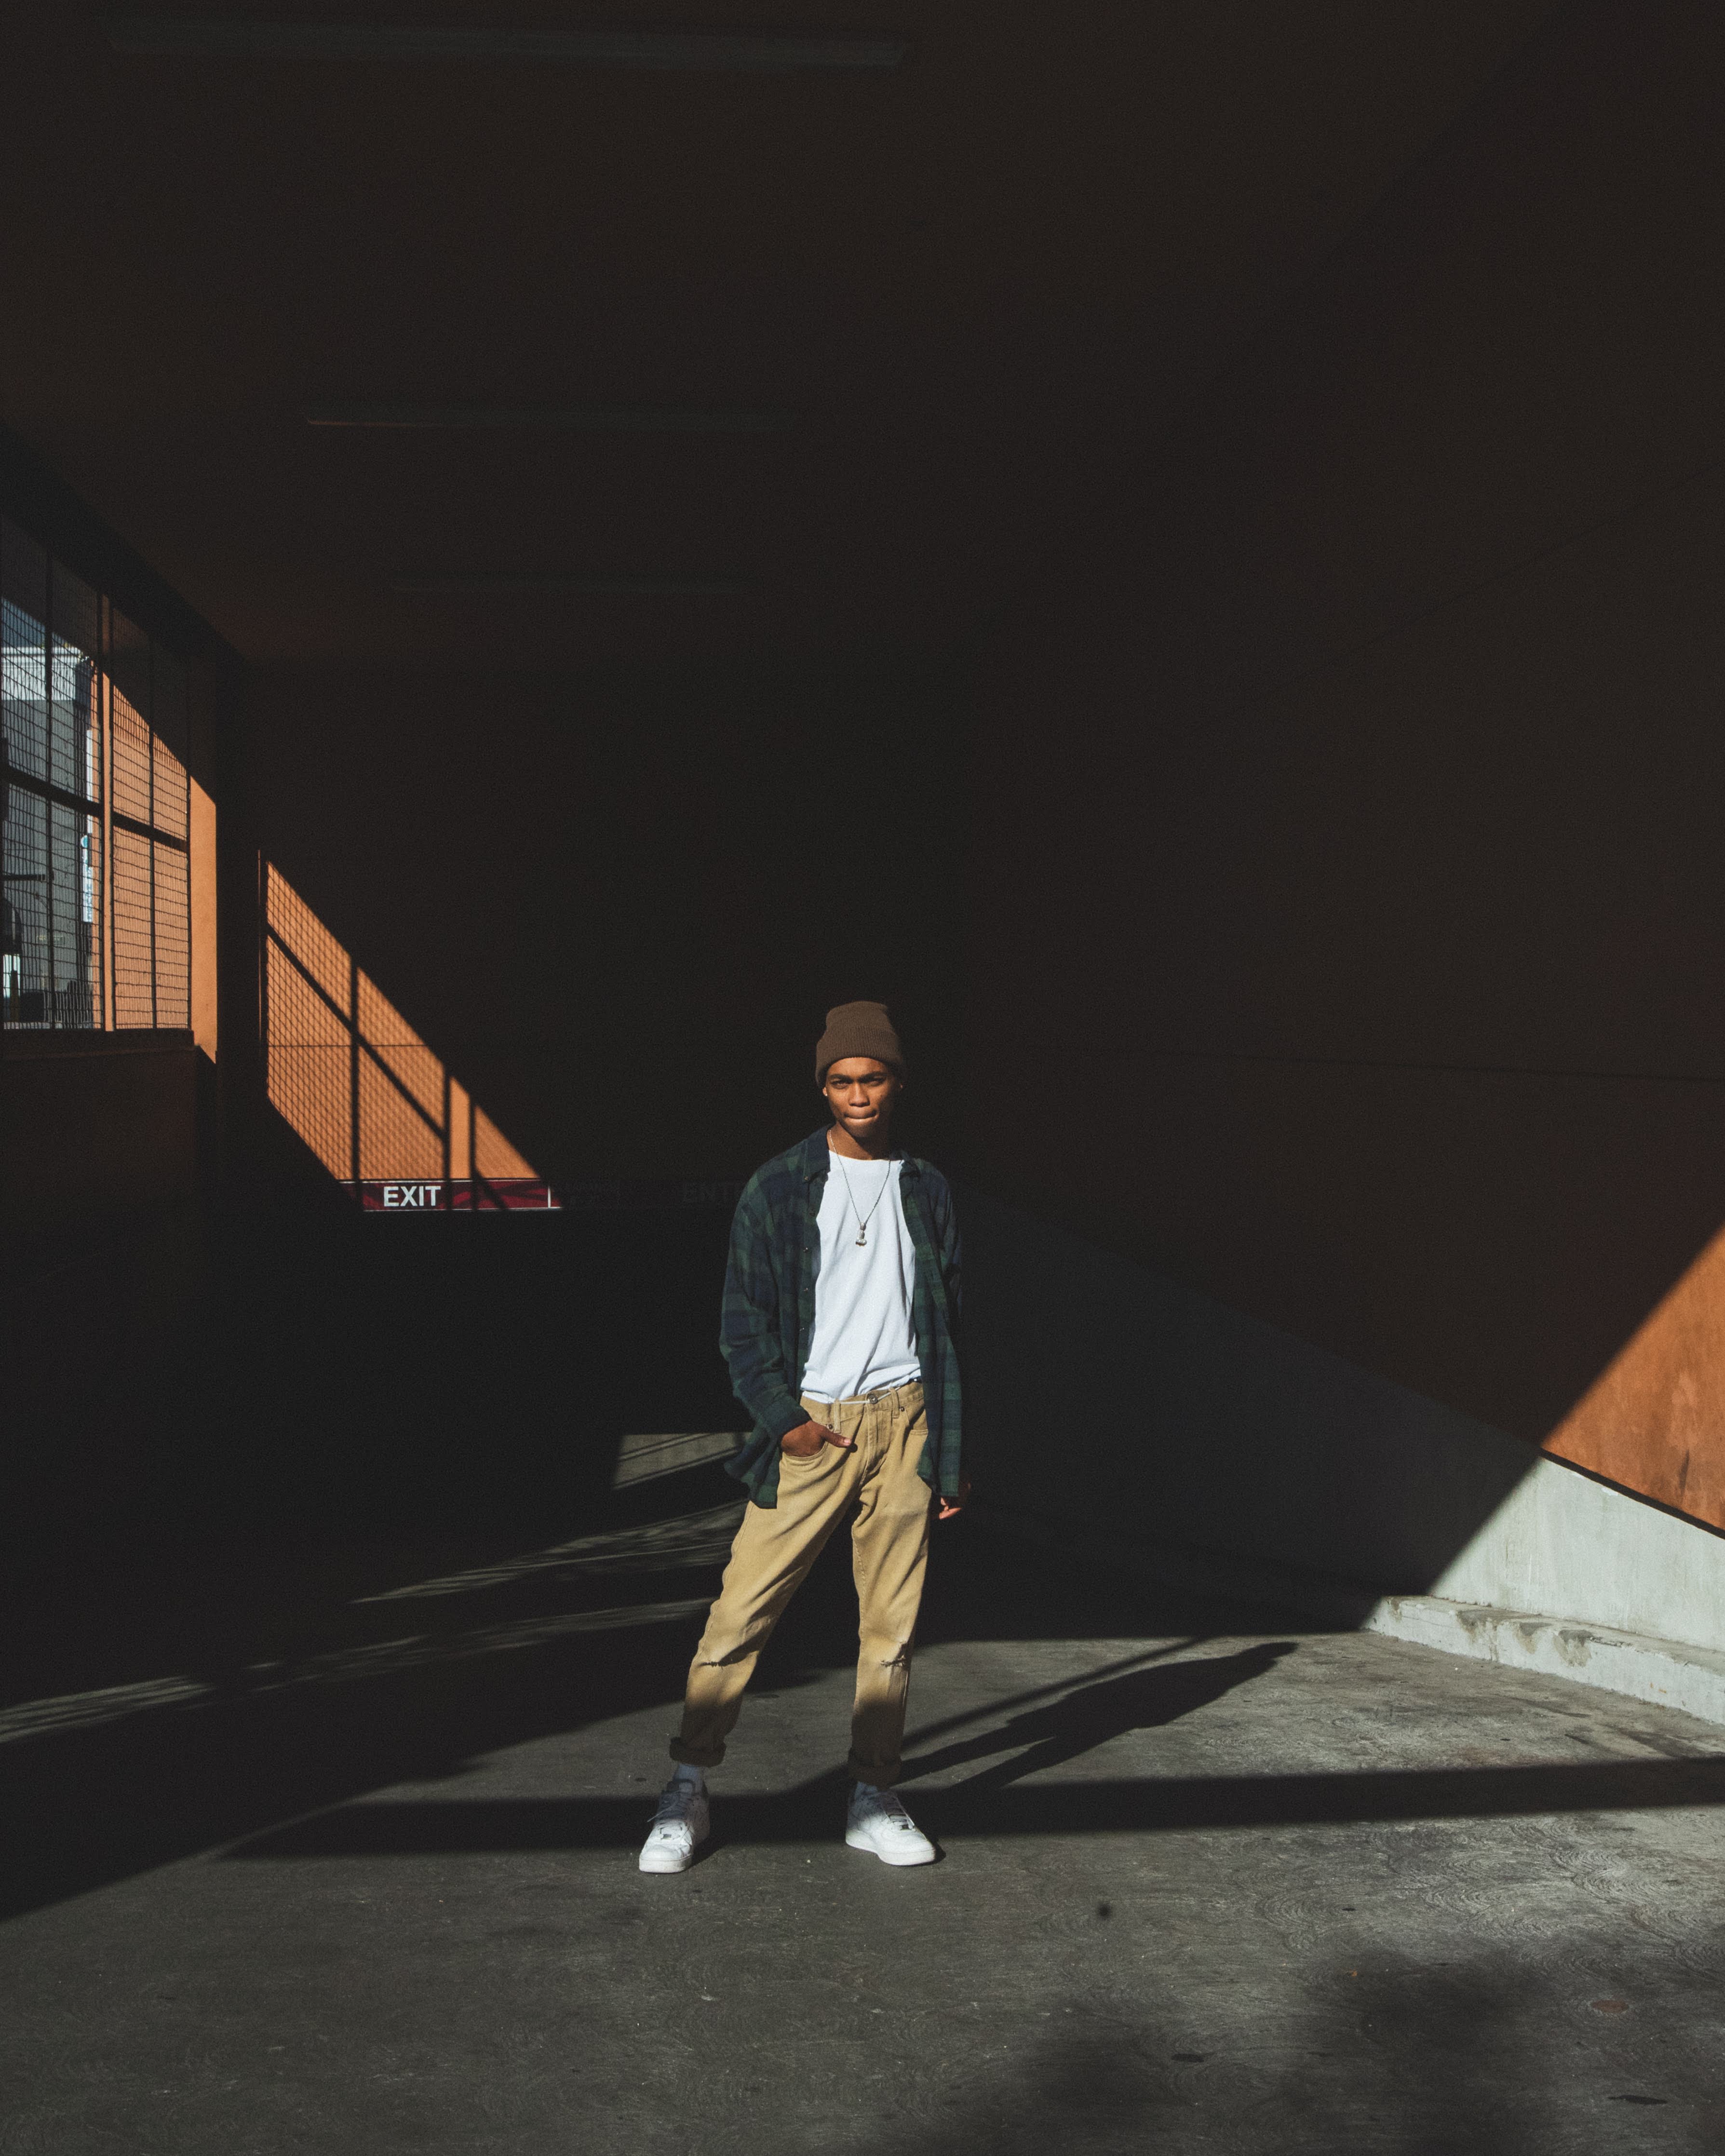
standing, cool, architecture, photography, tree, shadow, pedestrian, shoe